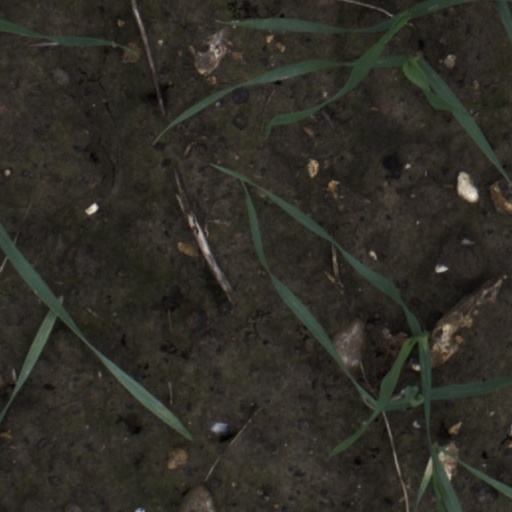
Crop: wheat